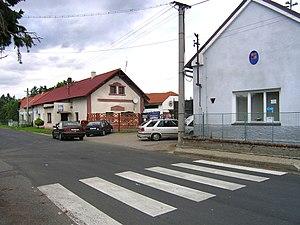
Bělušice est une commune du district de Kolín, dans la région de Bohême-Centrale, en République tchèque. Sa population s'élevait à 311 habitants en 2020.